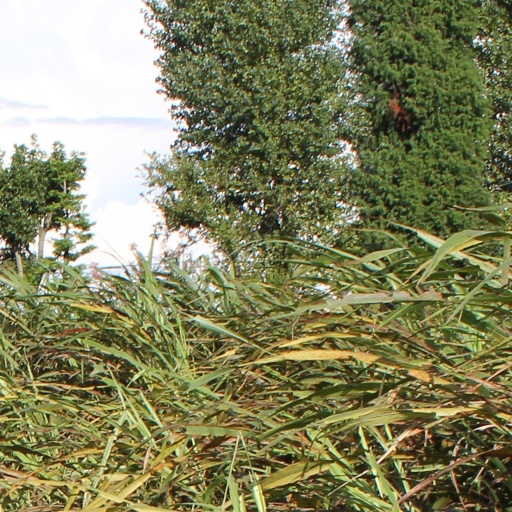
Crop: sorghum